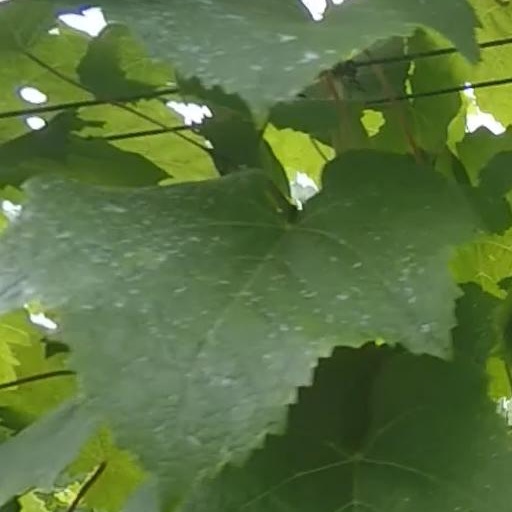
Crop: grape